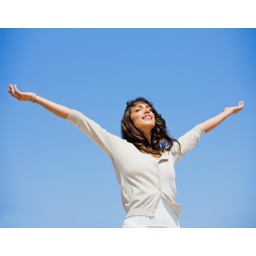
Pretty young woman with arms raised against blue sky